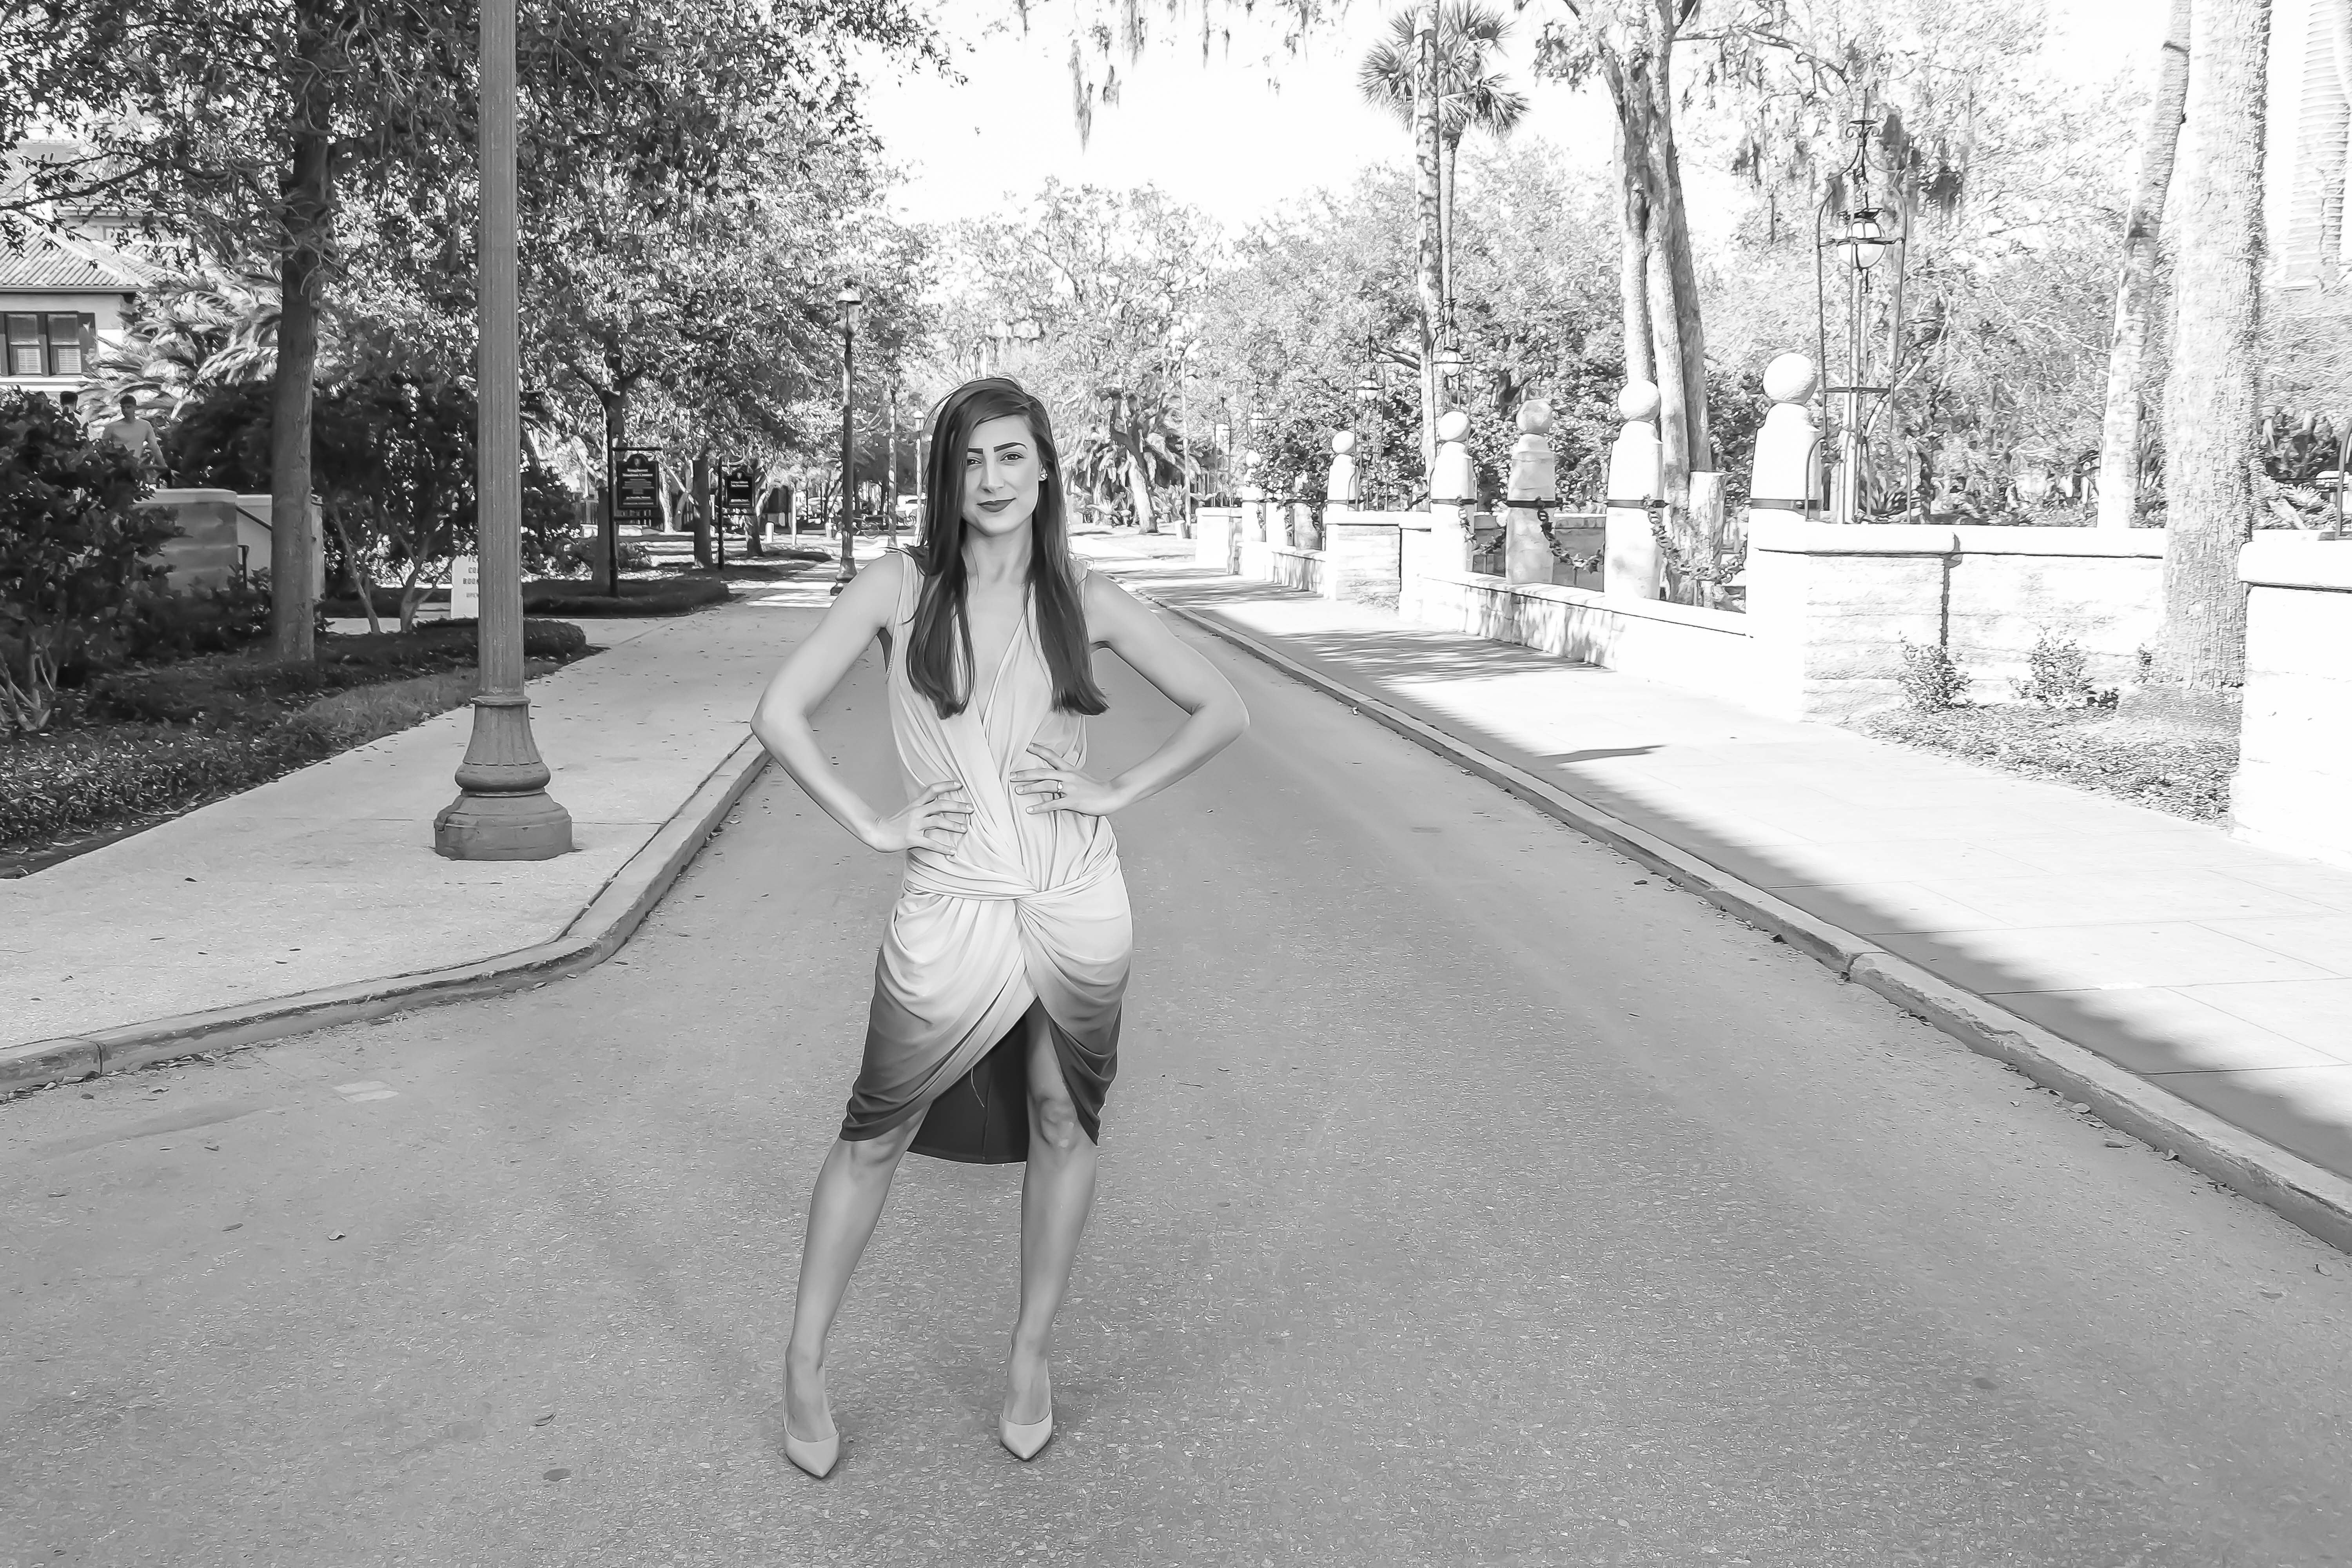
photograph, white, black and white, snapshot, standing, monochrome photography, beauty, fashion, photography, monochrome, footwear, tree, walking, dress, leg, photo shoot, street fashion, long hair, human leg, architecture, road, street, shoe, plant, style, black hair, waist, model